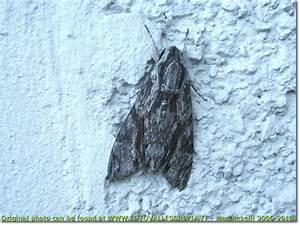
Label: farfalla